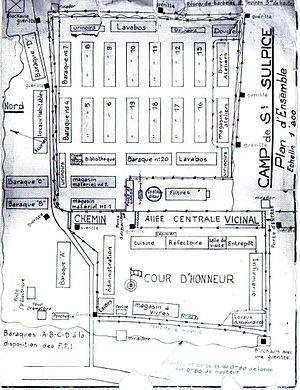
Plan du camp d'internement de Saint-Sulpice dans le Tarn en France (1940-1946)
Le camp de Saint-Sulpice-la-Pointe était un camp de concentration situé dans le département du Tarn dans la commune de Saint-Sulpice-la-Pointe.
Saint-Sulpice-la-Pointe, anciennement appelée Saint-Sulpice et en occitan Sant Somplesi, est une commune française située dans le département du Tarn, en région Occitanie.